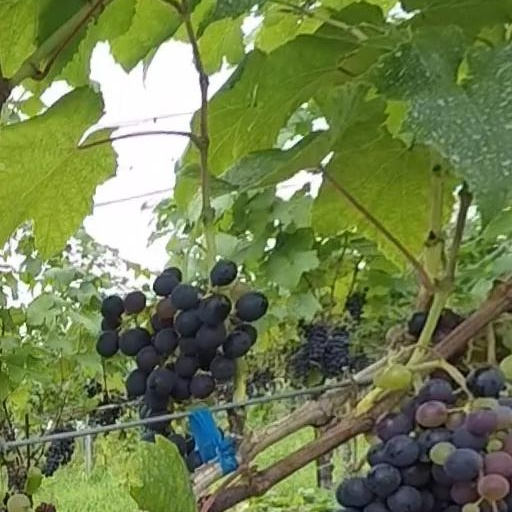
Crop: grape